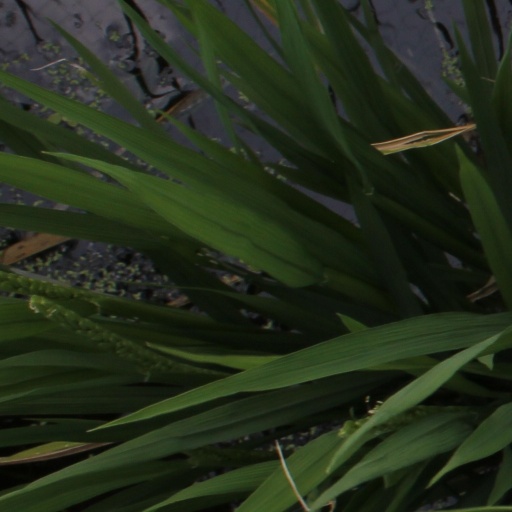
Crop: rice